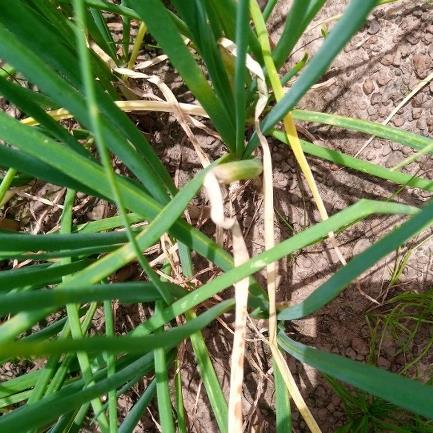
Crop: Onion
Condition: fusarium-d